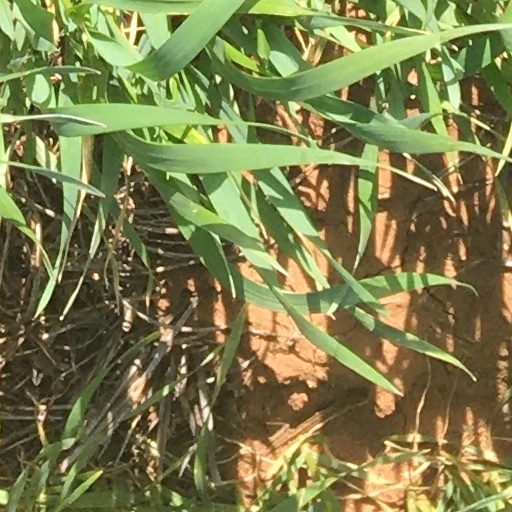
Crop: wheat